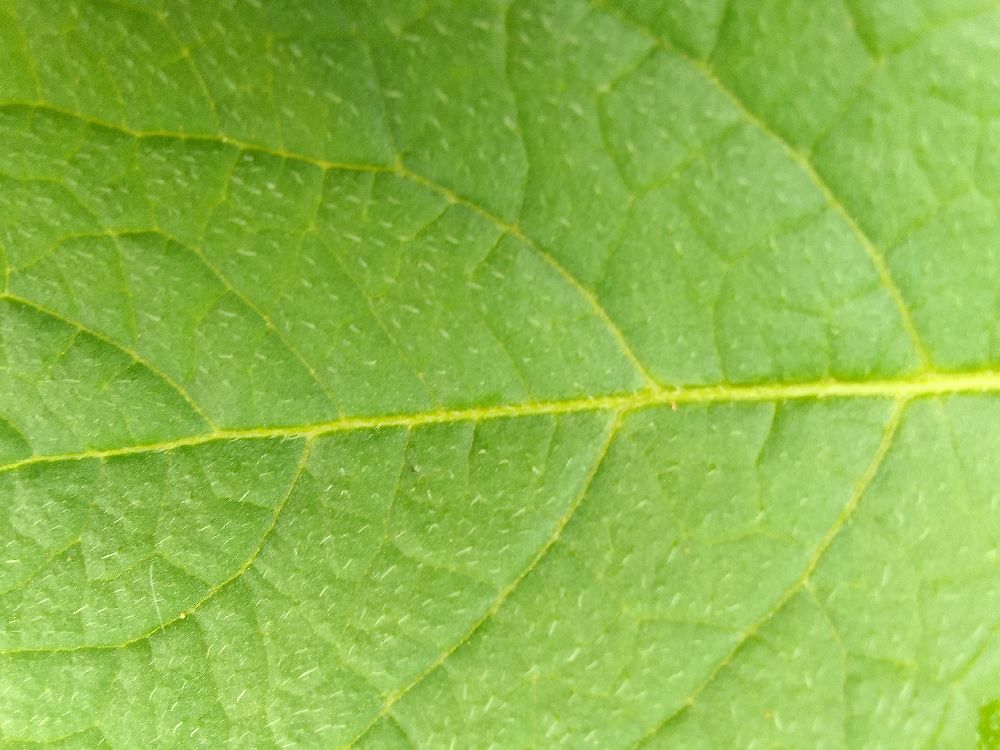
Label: Healthy